Czechowice-Dziedzice

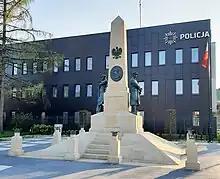
Freedom Monument ("Pomnik Wolności") with the police station in the background

The area inhabited by the Golensizi tribe probably became part of Poland under Mieszko I of Poland, but the first certain historical mentions pertaining to the region appeared much later. The village of Czechowice was first mentioned in a Latin document of the Diocese of Wrocław called "Liber fundationis episcopatus Vratislaviensis" from around 1305 as two settlements: